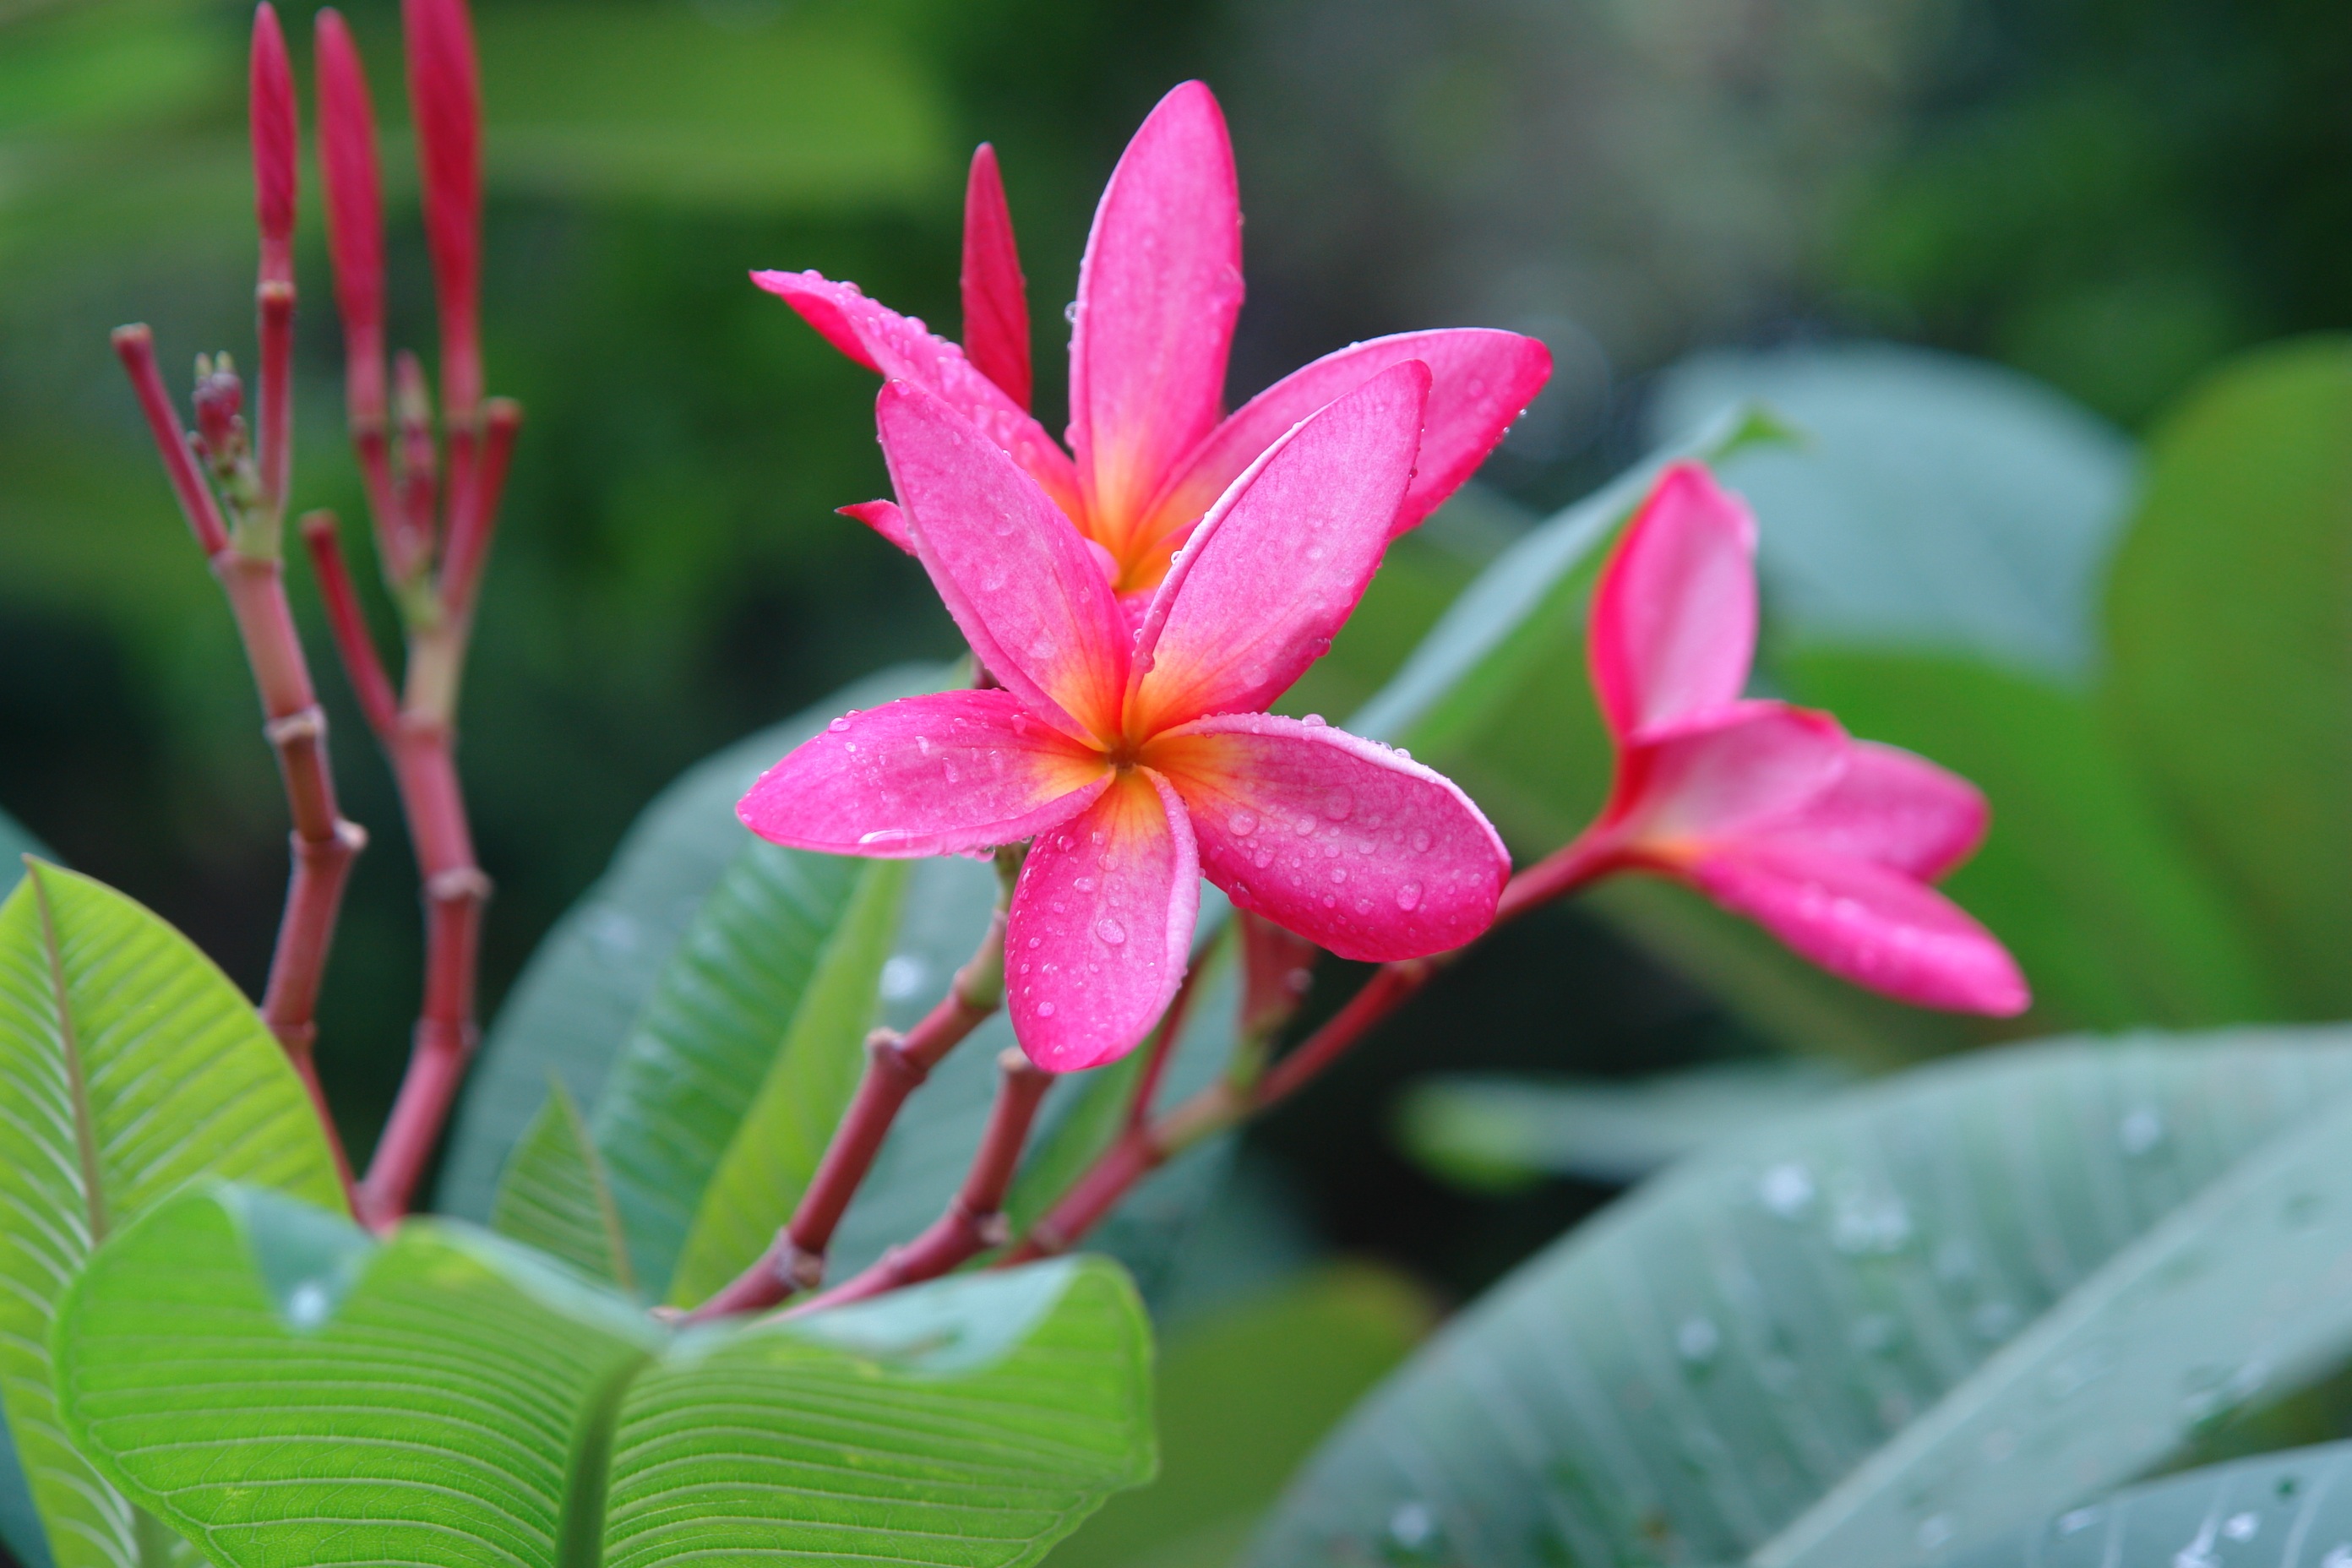
nature, blossom, plant, leaf, flower, petal, green, tropical, botany, flora, wildflower, plumeria, pink flower, macro photography, frangipani, flowering plant, land plant